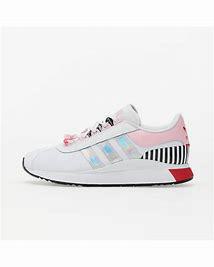
Brand: Adidas
Model: SL Andridge